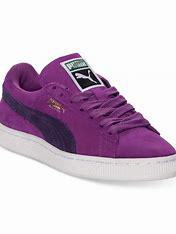
Brand: Puma
Model: Suede XL